Maria Martins (cyclist)

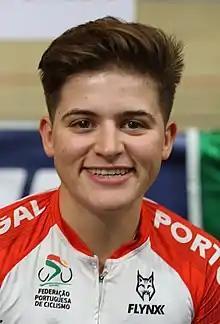
Martins in 2019

Maria Carolina Cruse Ribeiro Gomes Martins (born 9 July 1999) is a Portuguese professional racing cyclist who currently rides for UCI Women's WorldTeam . In October 2019, she won the bronze medal in the women's scratch event at the 2019 UEC European Track Championships.